Labyrinth

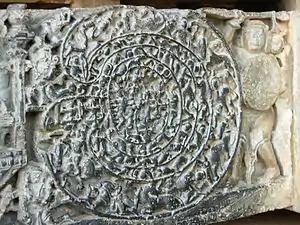
Carving showing the warrior Abhimanyu entering the "chakravyuha" – Hoysaleswara temple, Halebidu, India

A design essentially identical to the 7-course "classical" pattern appeared in Native American culture, the Tohono O'odham people labyrinth which features I'itoi, the "Man in the Maze." The Tonoho O'odham pattern has two distinct differences from the classical: it is radial in design, and the entrance is at the top, where traditional labyrinths have the entrance at the bottom (see below). The earliest appearances cannot be dated securely; the oldest is commonly dated to the 17th century.